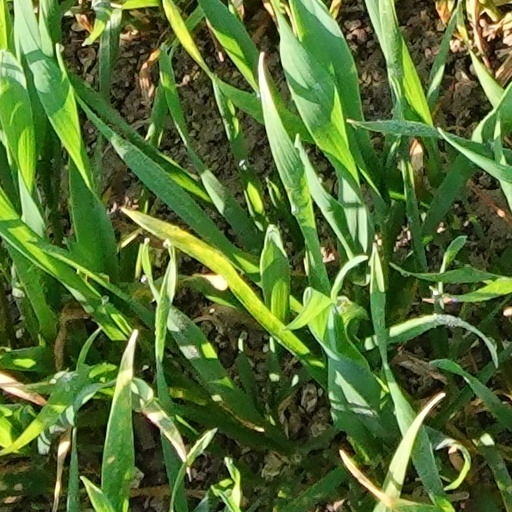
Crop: wheat